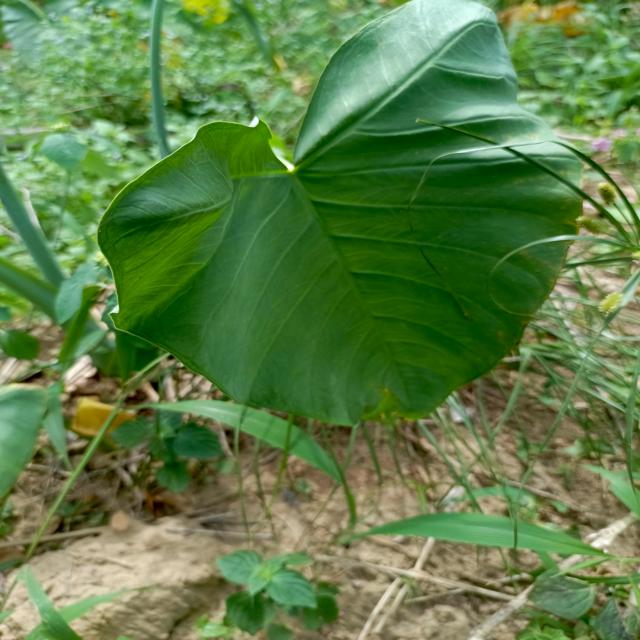
Label: Healthy